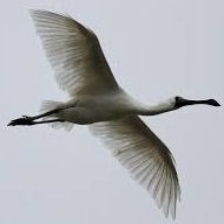
Species: BLACK FACED SPOONBILL
Scientific name: PLATALEA MINOR
ImageNet parent category: spoonbill